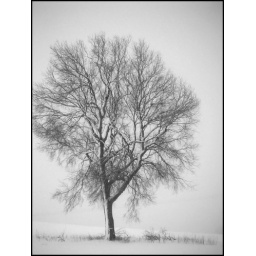
This tree was standing all alone in a very large and barren field - beautiful in it's solitude.